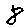
Label: 8